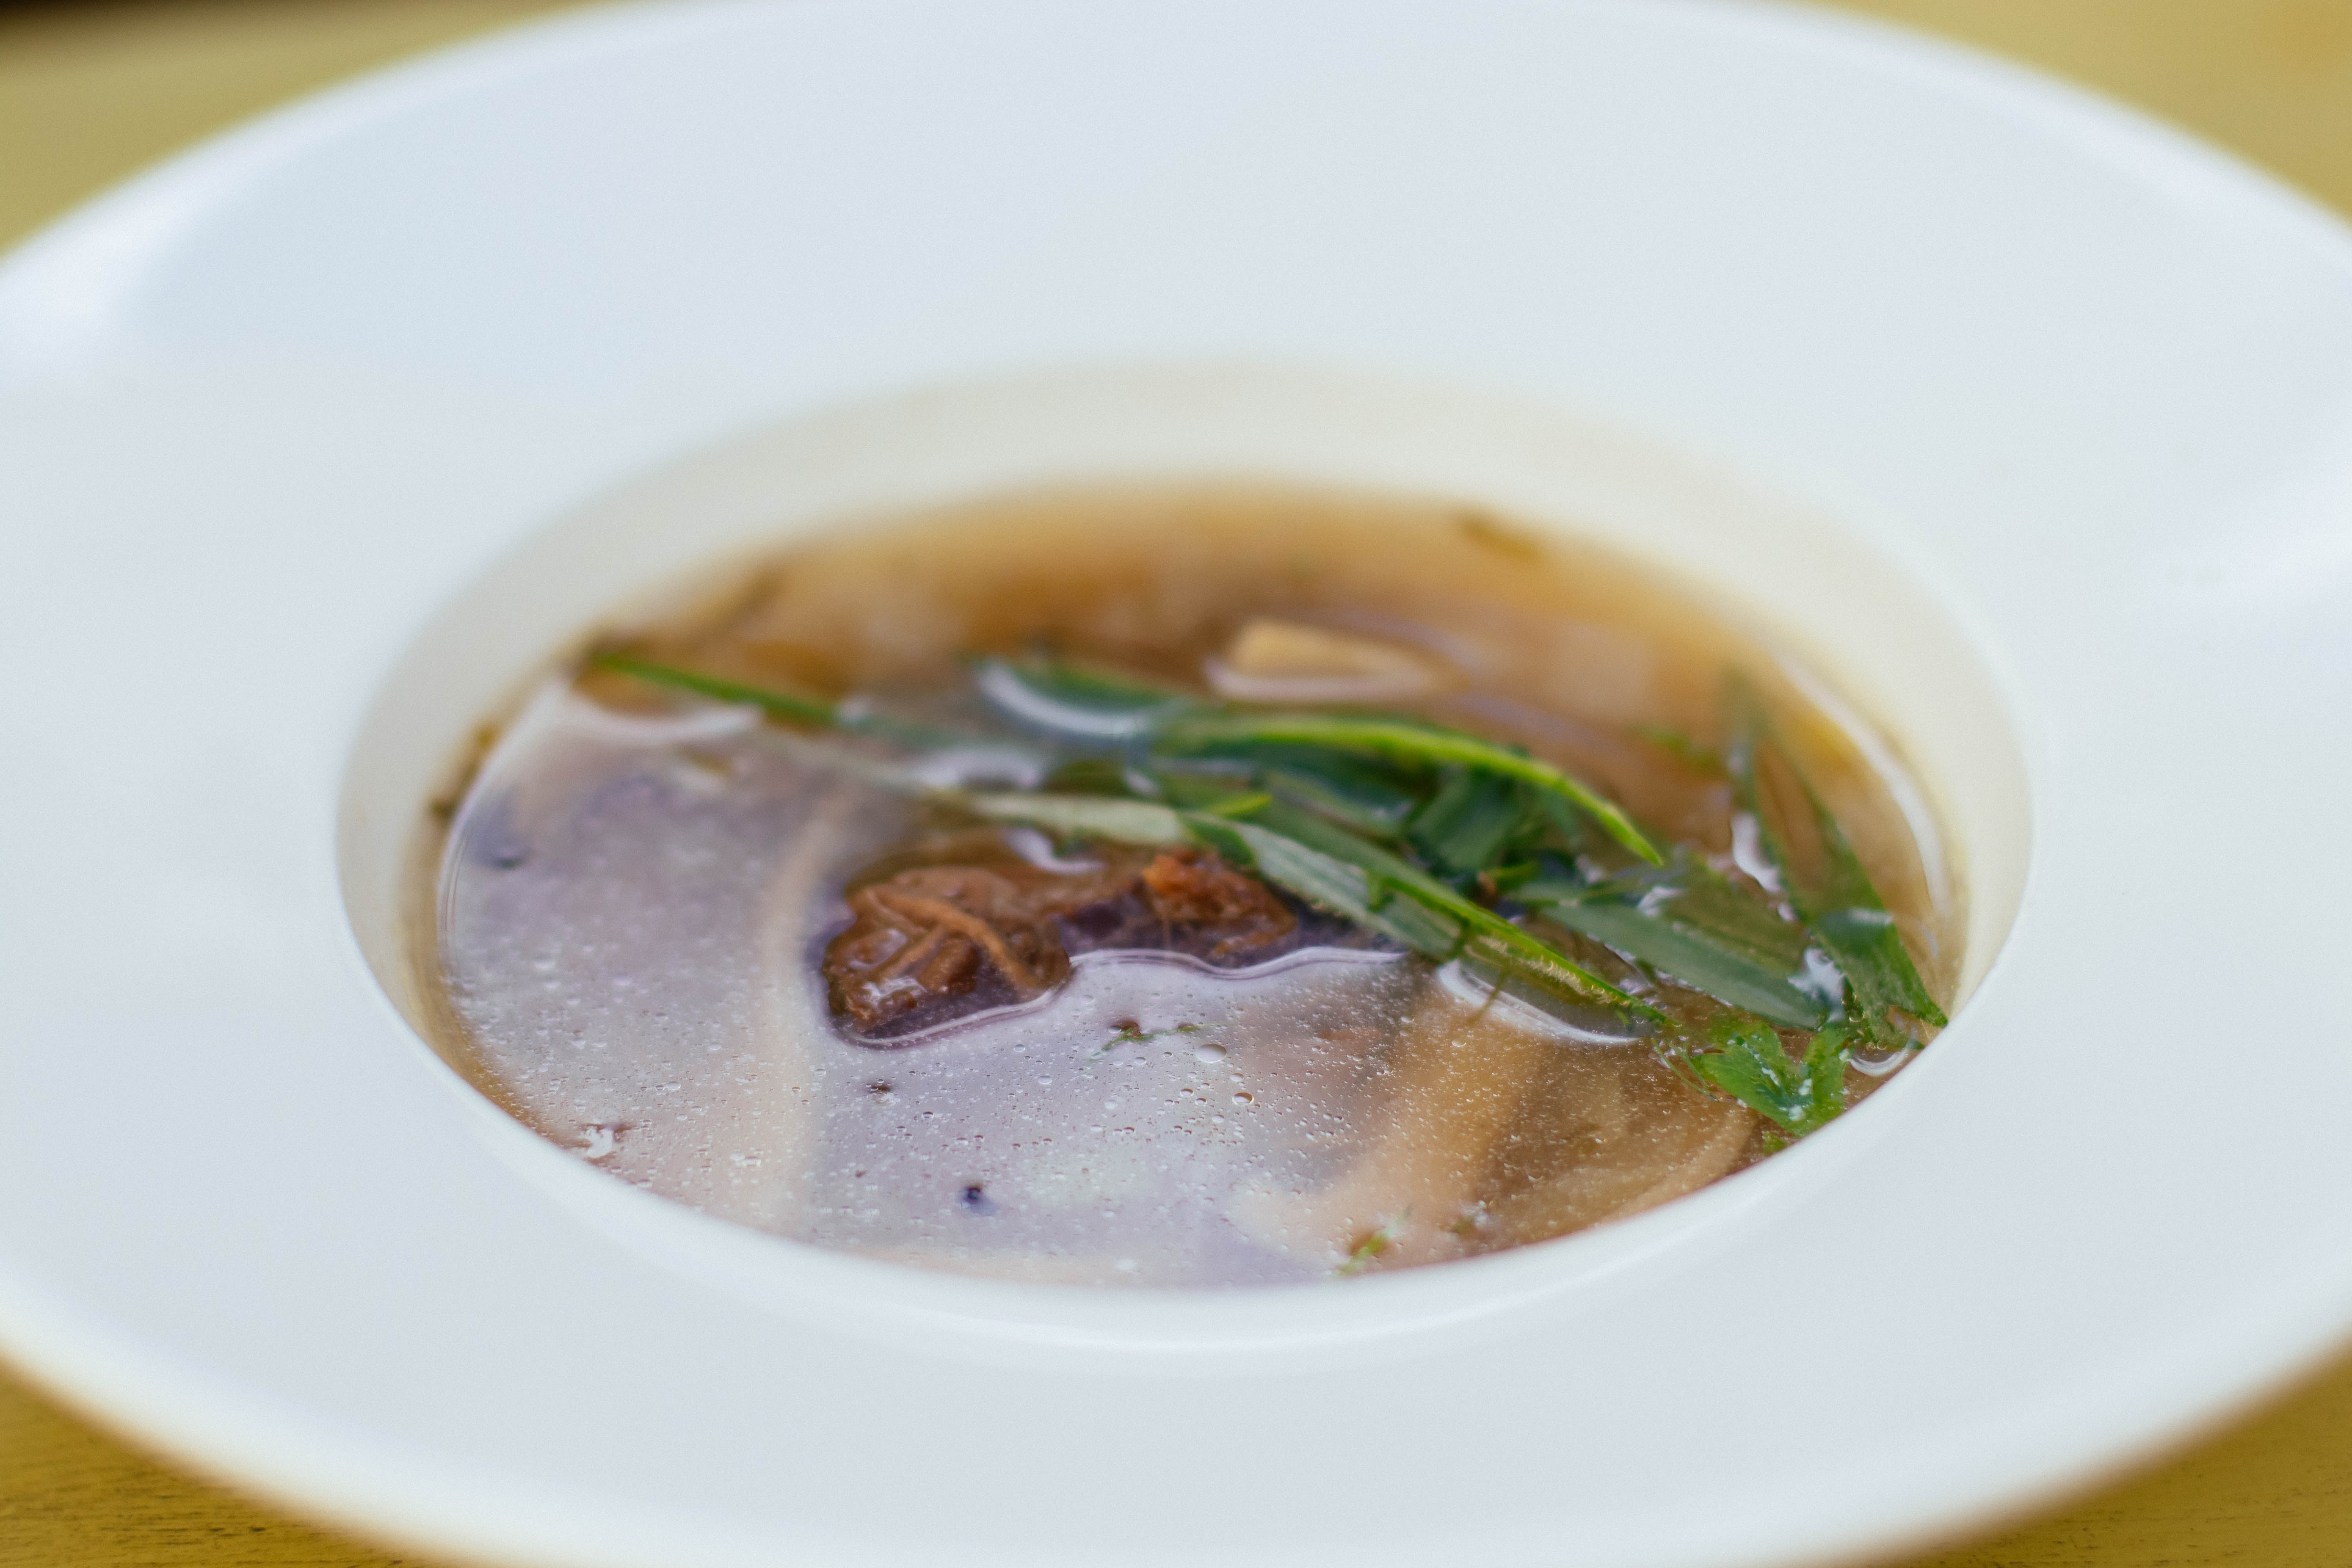
dish, food, cuisine, soup, ingredient, sinigang, asian soups, produce, recipe, chinese food, comfort food